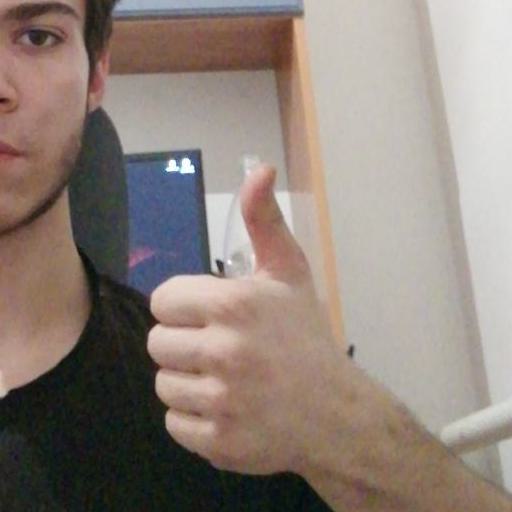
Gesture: like